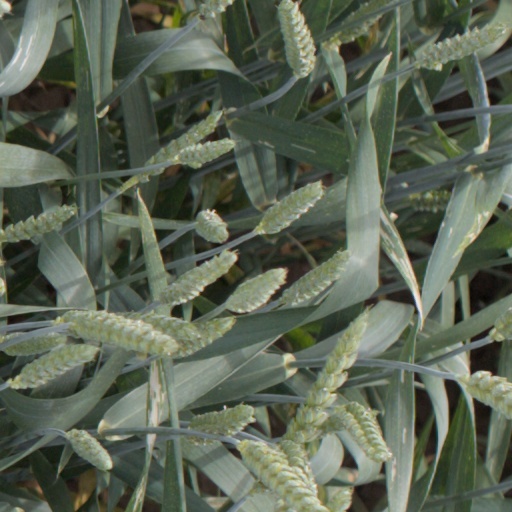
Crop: wheat